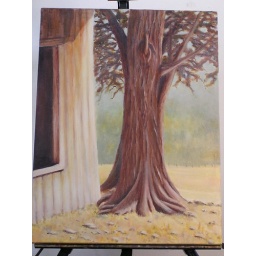
tree by house